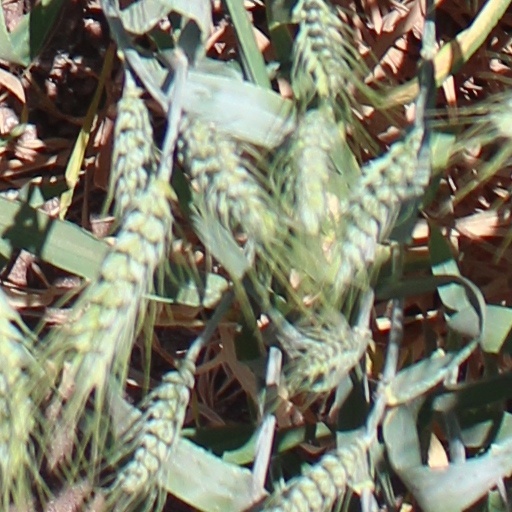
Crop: wheat